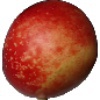
Label: nectarine